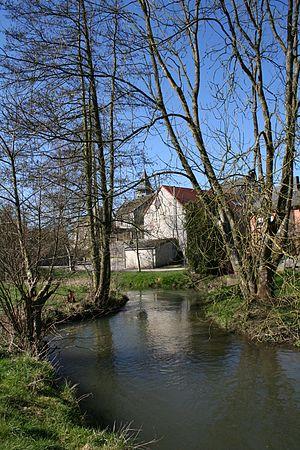
Emptinne (Belgique), le Bocq et le village.
Emptinne [ɛmtin] est une section de la commune belge de Hamois située en Région wallonne dans la province de Namur.